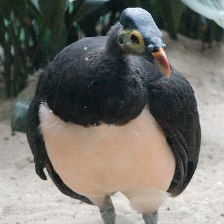
Species: MALEO
Scientific name: MACROCEPHALON MALEO